Prince Estabrook

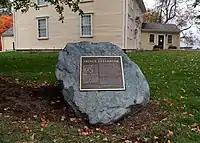

Following Benjamin's death in 1803, the Estabrook family began to disperse. His son, Nathan, moved to land that belonged to Benjamin in Ashby, Massachusetts in 1805 after selling the house in Lexington. Around this time, Prince, who would have been in his mid-sixties, moved to live with Nathan in Ashby.